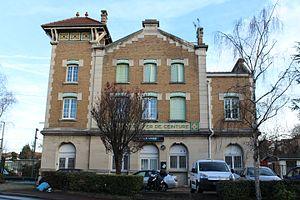
Gare SNCF de Bry-sur-Marne.
La gare SNCF de Bry-sur-Marne est une ancienne gare ferroviaire française de la ligne de Bobigny à Sucy - Bonneuil. Elle est située sur le territoire de la commune de Bry-sur-Marne, dans le département du Val-de-Marne, en région Île-de-France.
Bry-sur-Marne est une commune française située dans le département du Val-de-Marne, en région Île-de-France.